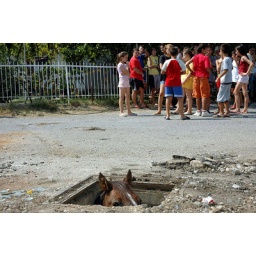
horse in road